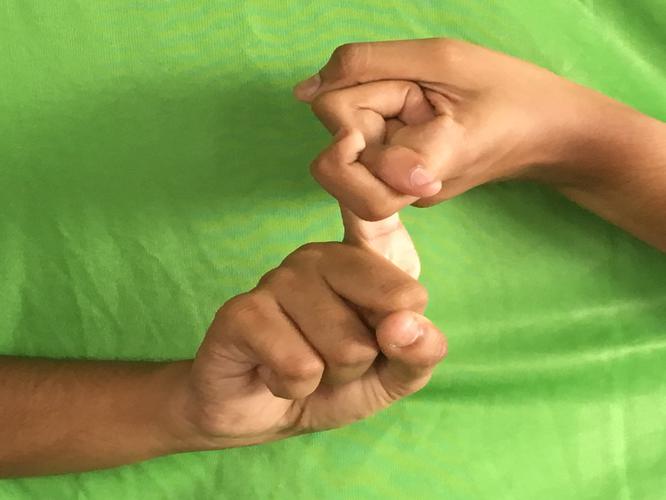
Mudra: Pasha
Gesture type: double_hand